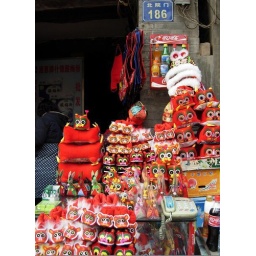
red tiger-headed shoes are unique in Shaanxi, which are in red with vivid tiger head shapes